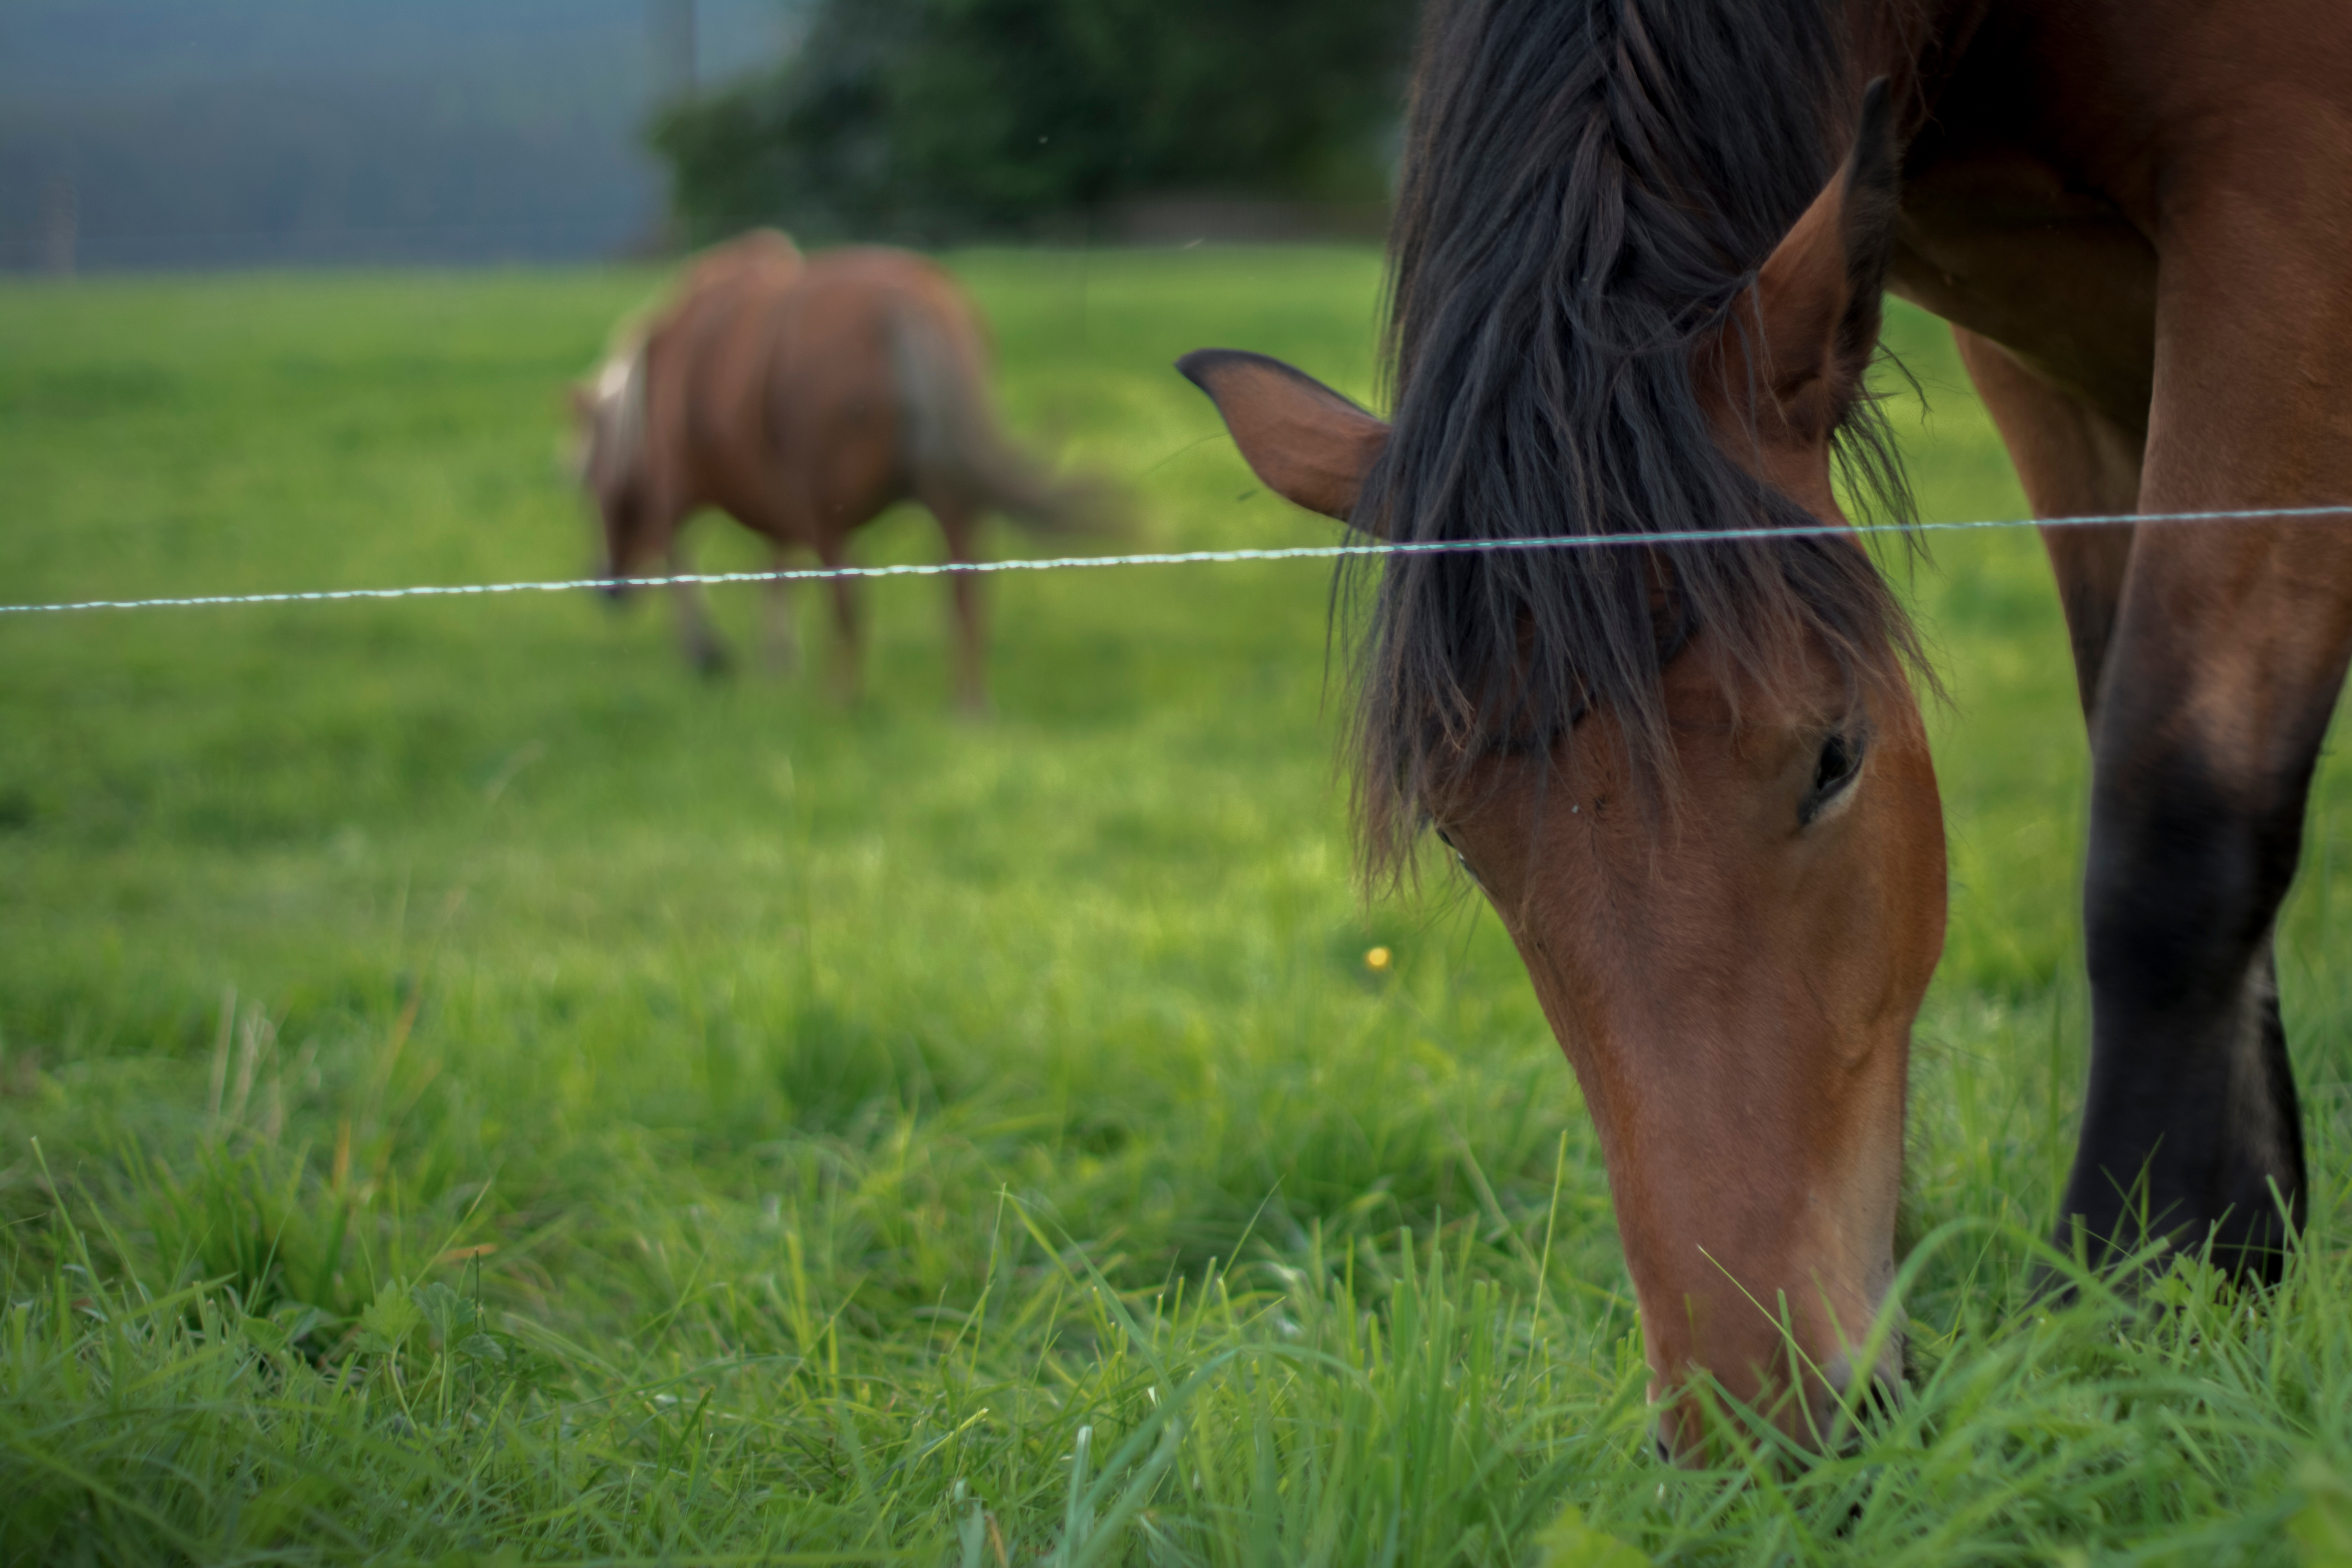
grass, field, farm, lawn, meadow, prairie, wildlife, pasture, grazing, horse, mammal, stallion, mane, fauna, grassland, vertebrate, mare, foal, rural area, horse like mammal, mustang horse